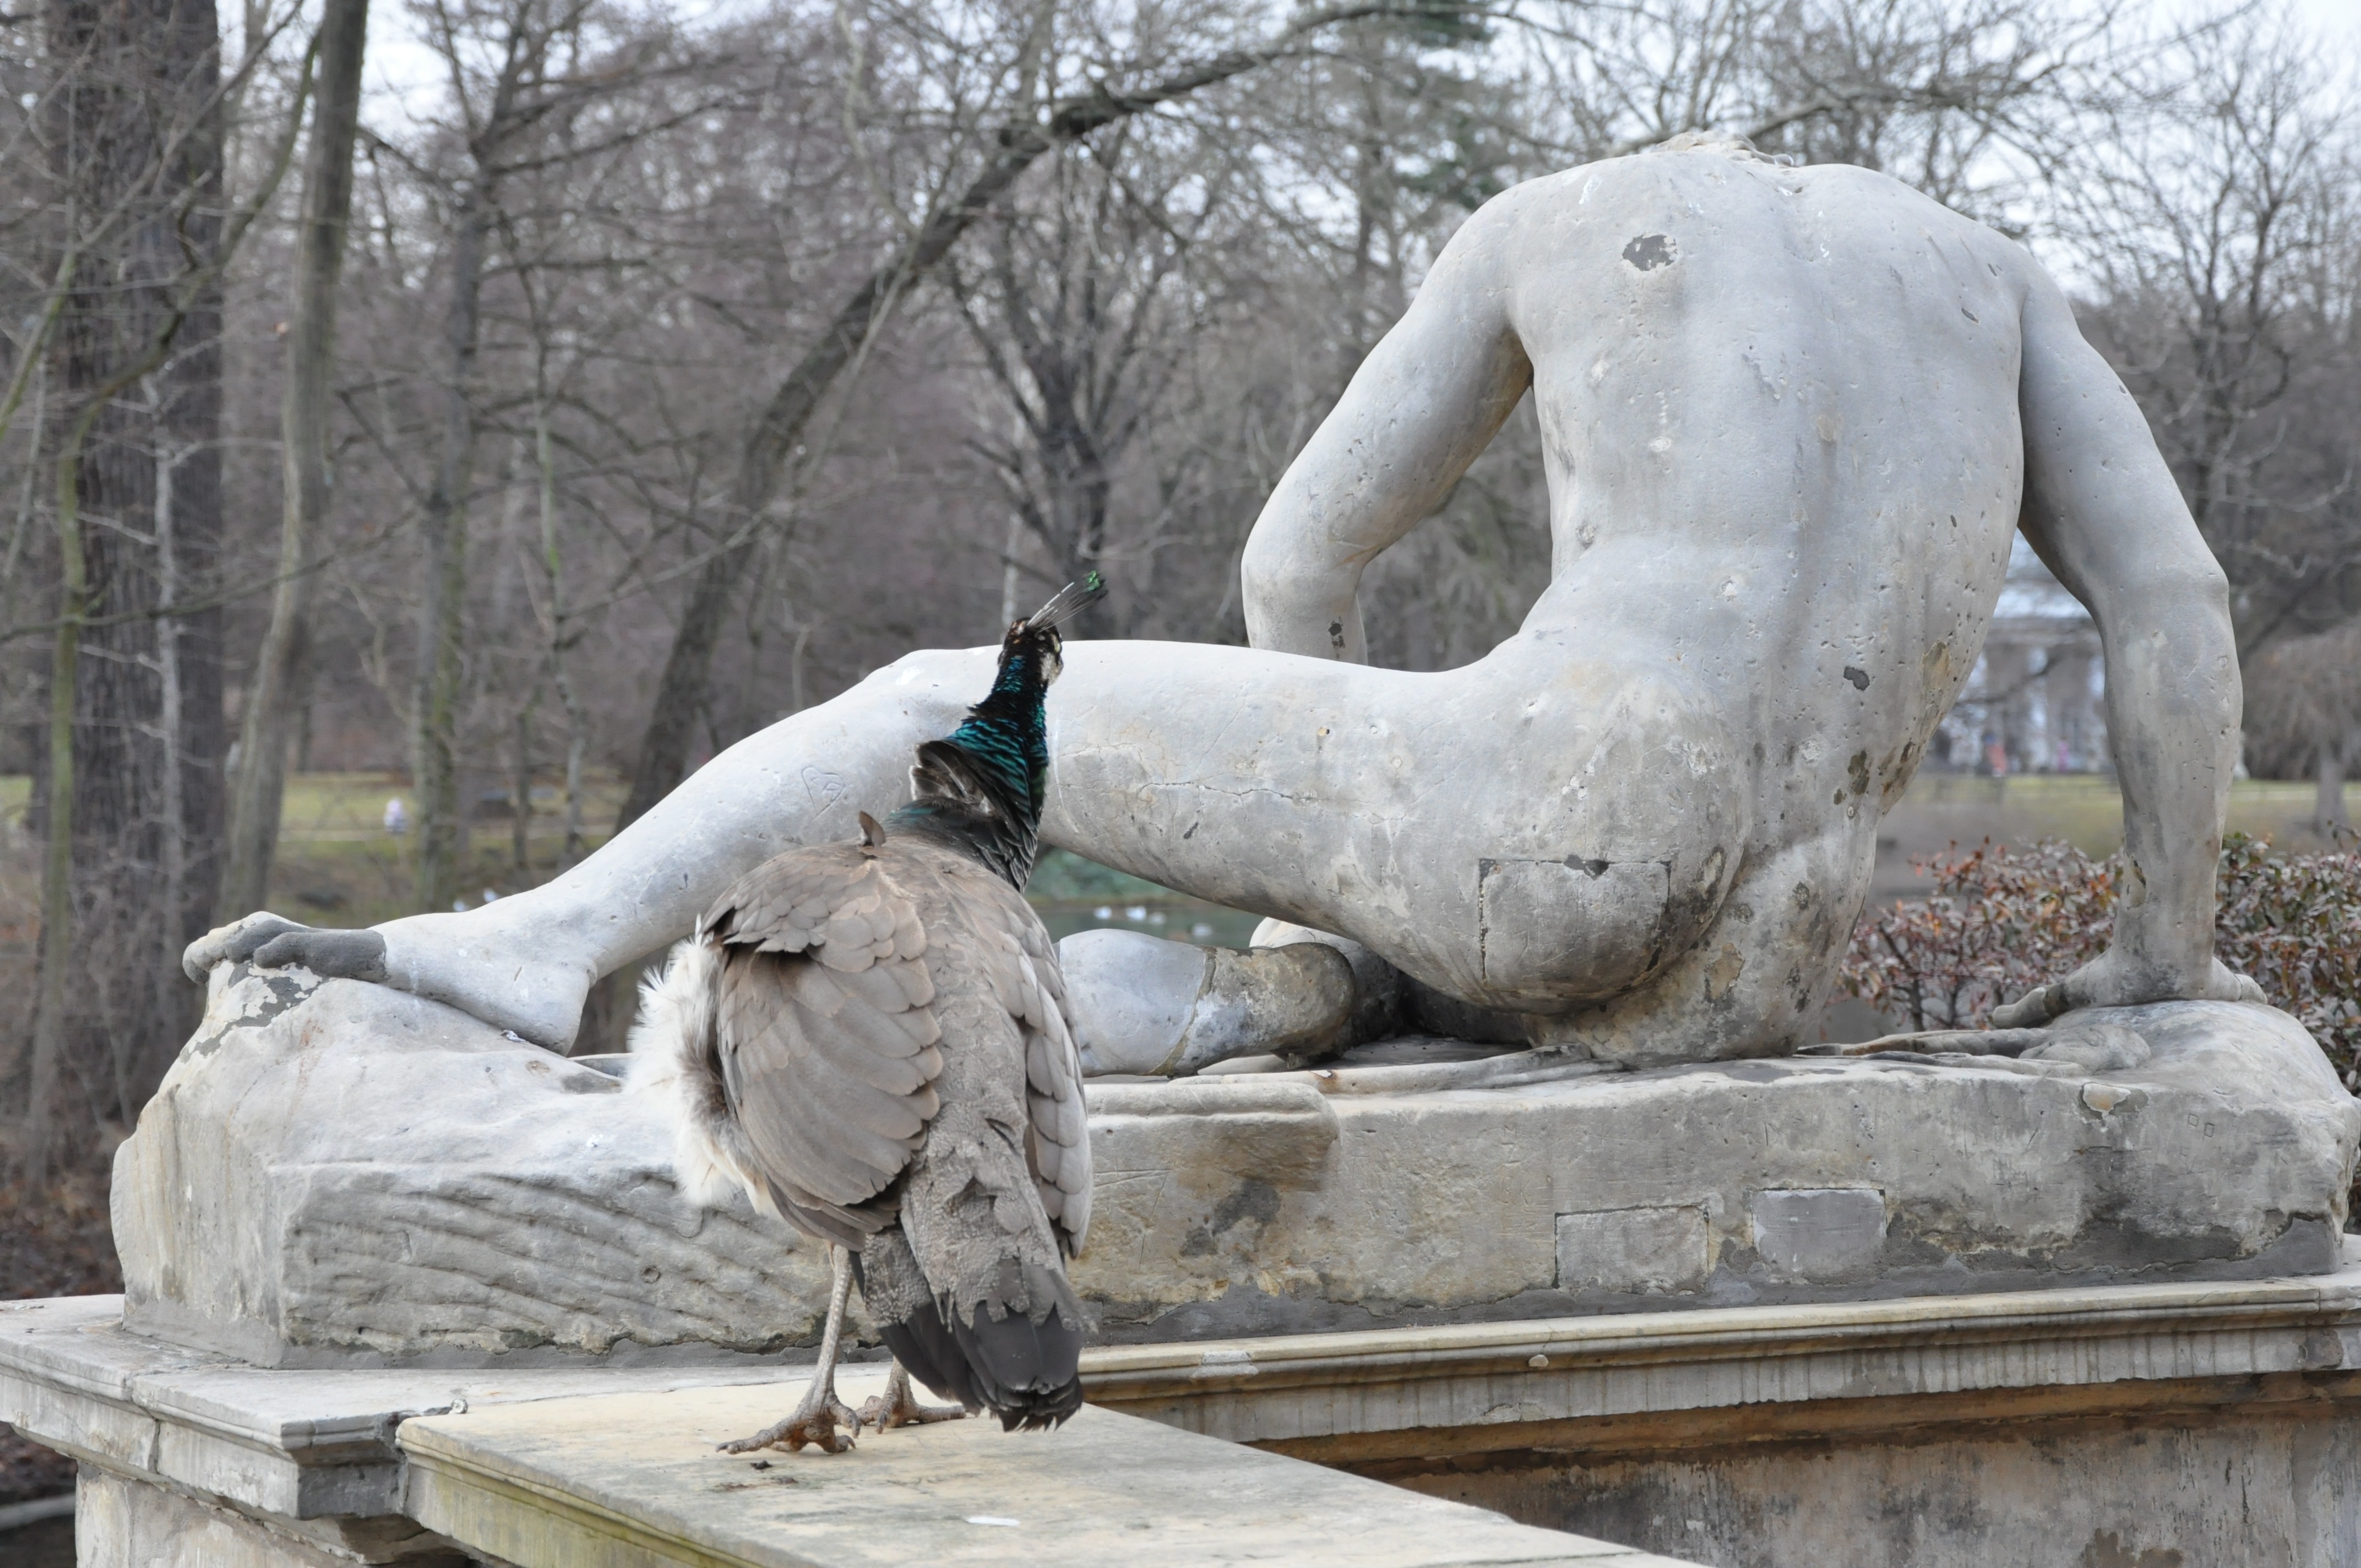
winter, monument, male, statue, park, peacock, curiosity, sculpture, art, the statue, the back, interest in